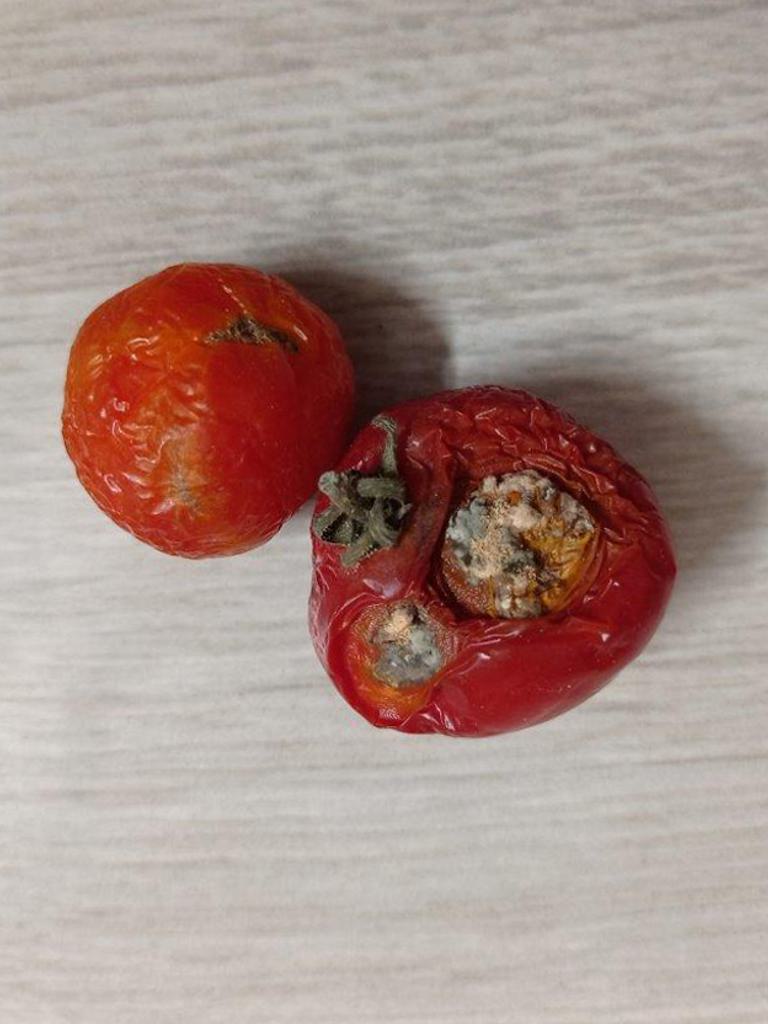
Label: Rotten